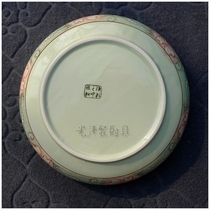
Label: trash